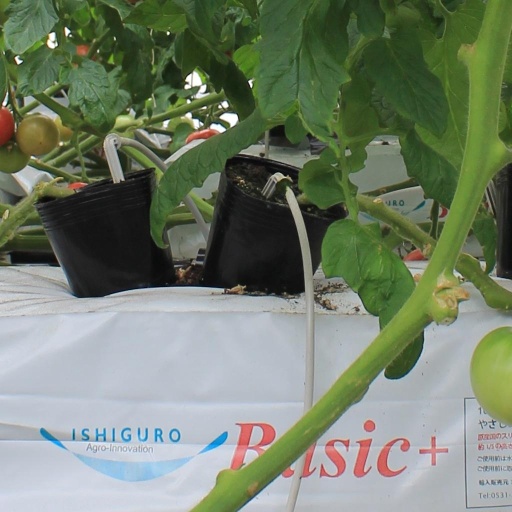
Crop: tomato